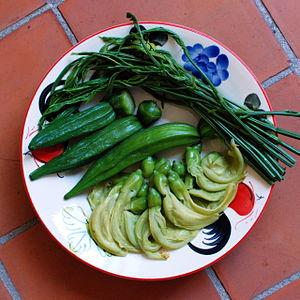
Sesbania grandiflora est un petit arbre du genre Sesbania, aux multiples usages et probablement originaire d'Asie du Sud et d'Asie du Sud-est, mais maintenant introduit dans diverses régions tropicales du monde.